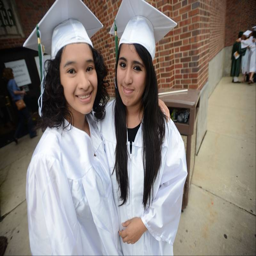
images from the graduation at the school in a city .